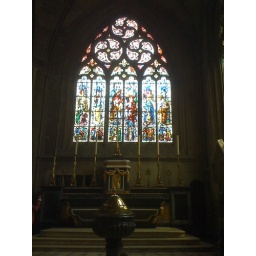
stained glass window in saint lo